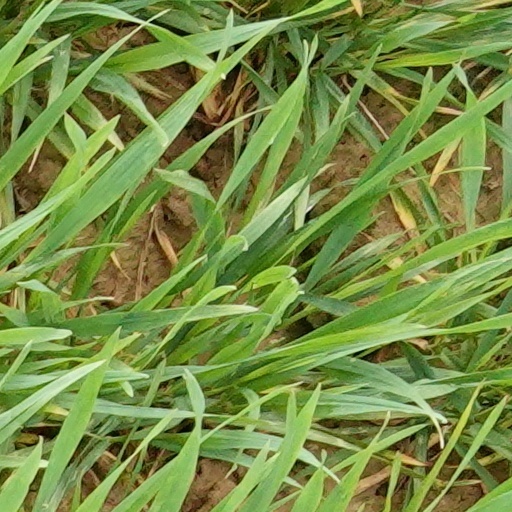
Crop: wheat